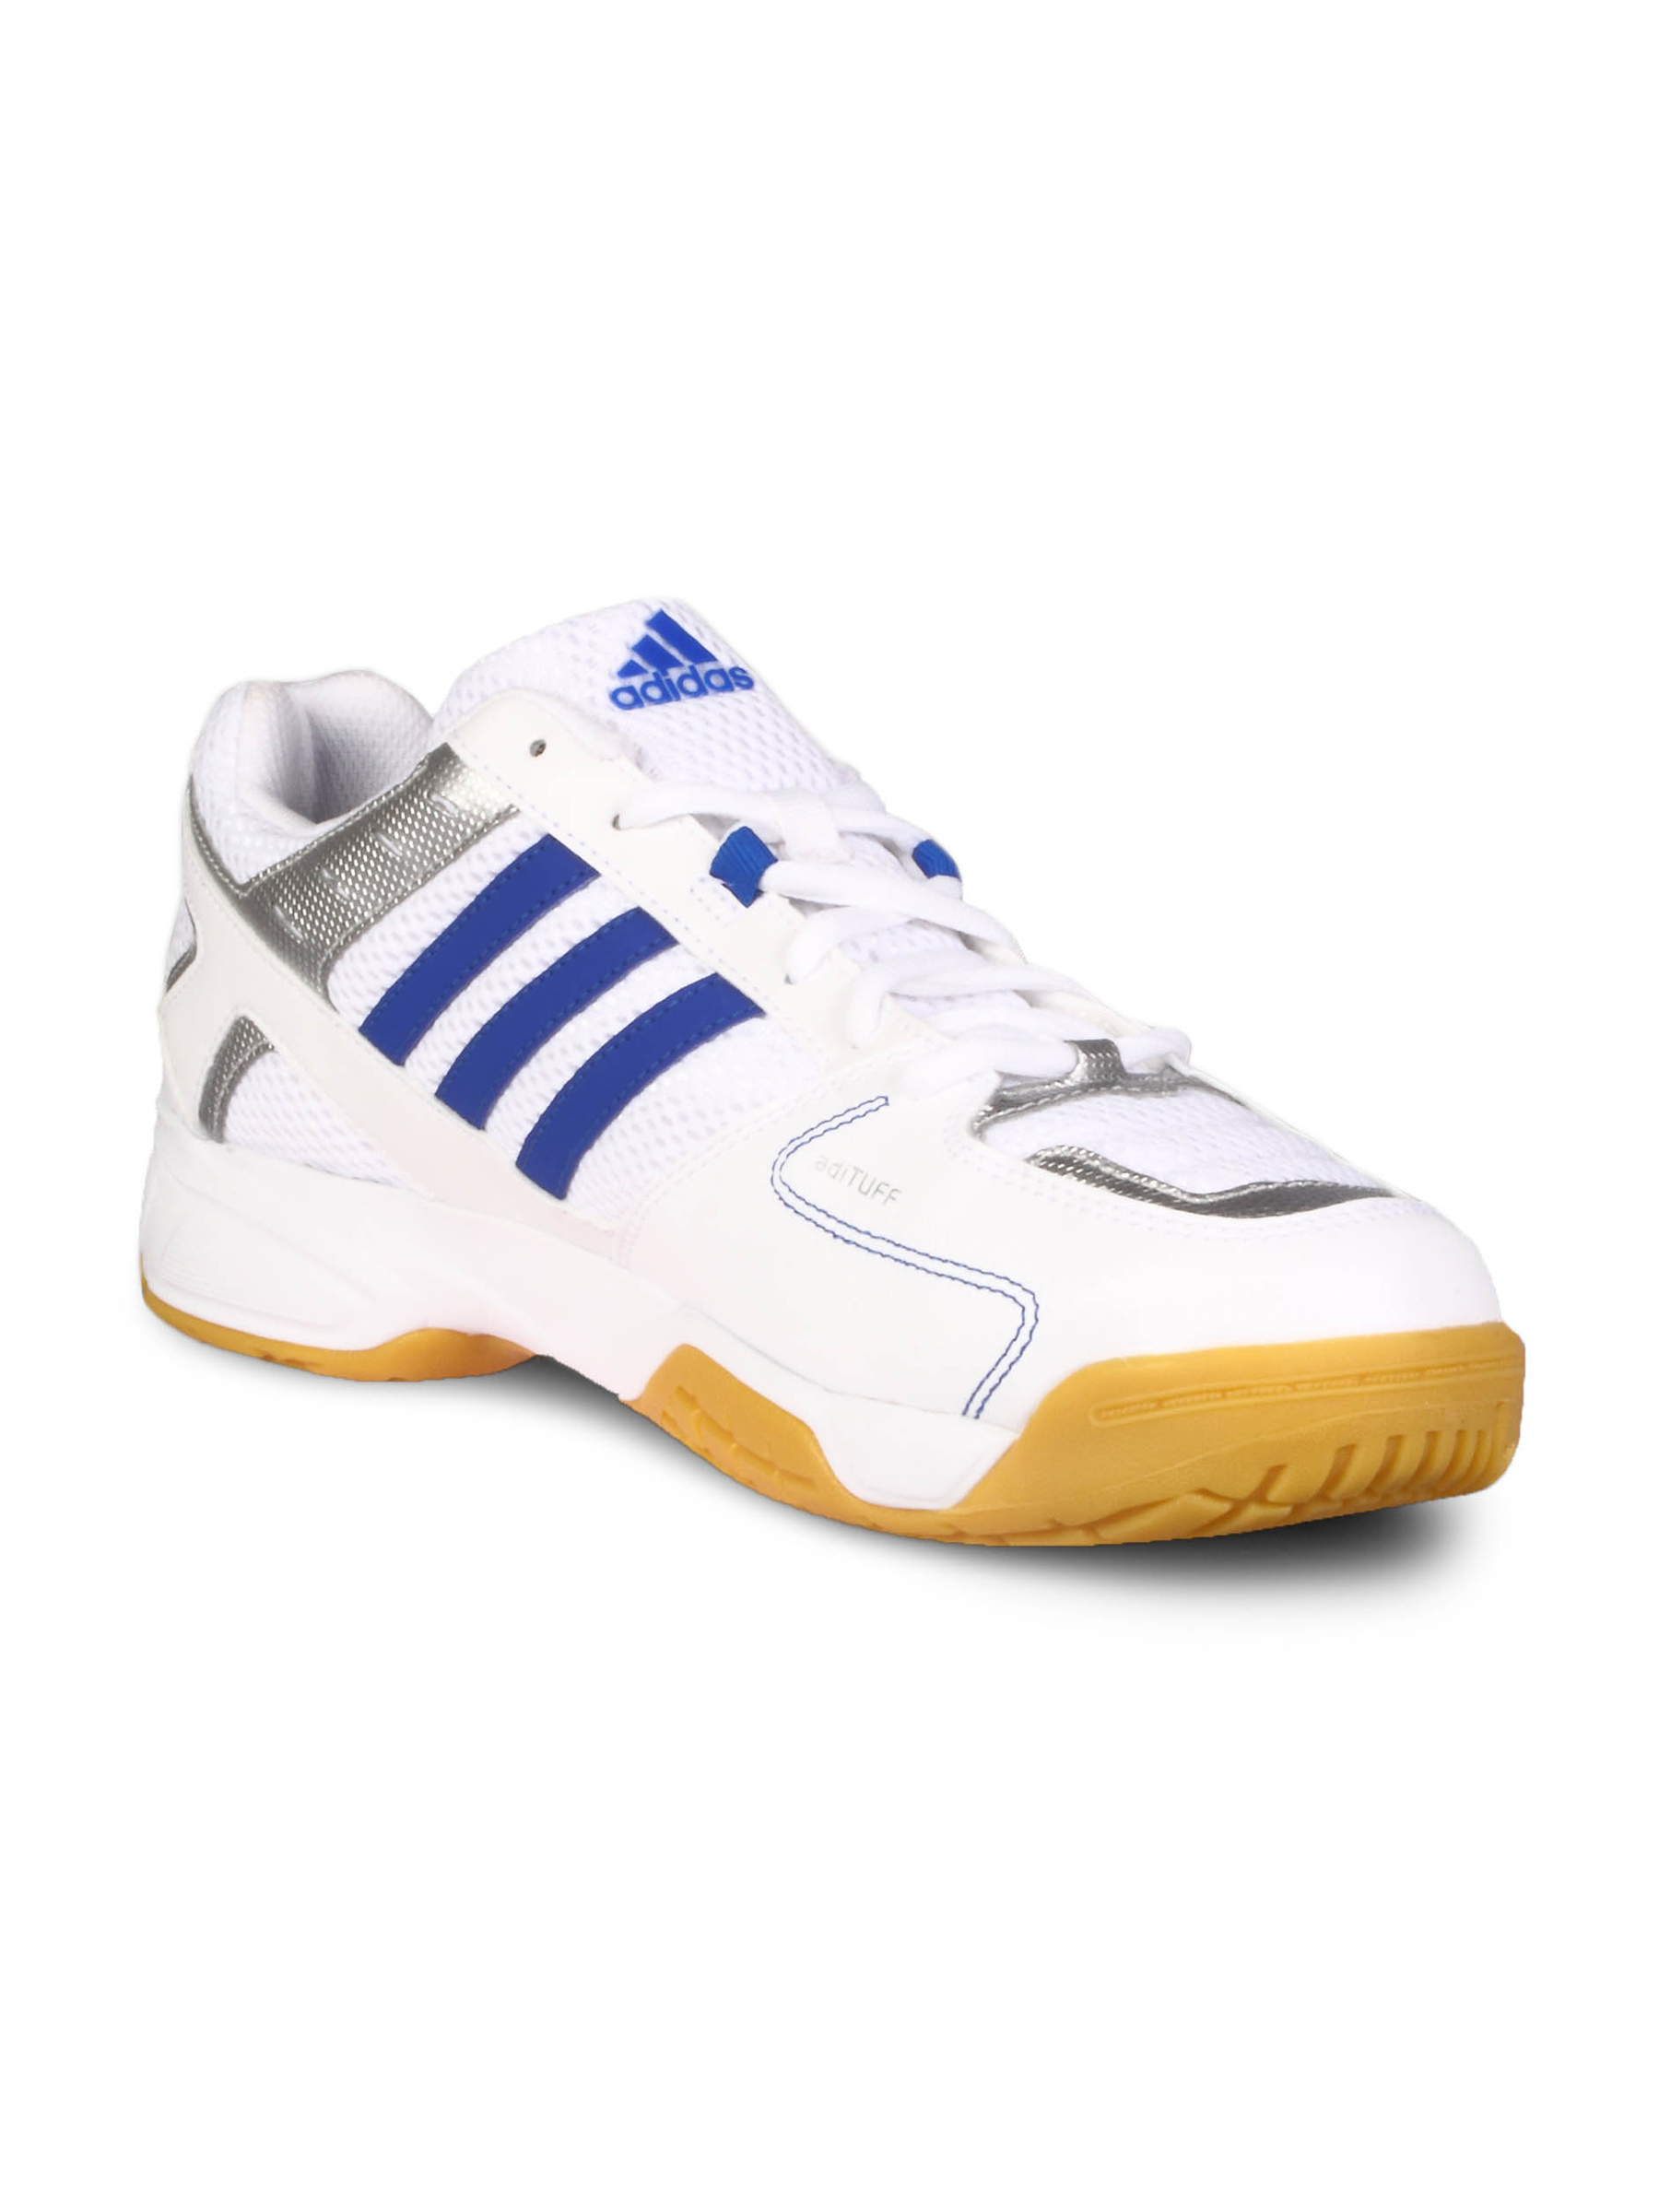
ADIDAS Men Court White Blue Metallic Stripes Shoe
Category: Footwear / Shoes / Sports Shoes
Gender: Men
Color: White
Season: Summer 2011
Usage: Sports